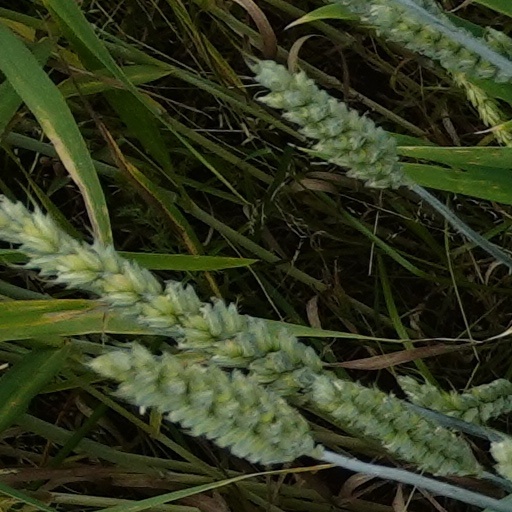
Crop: wheat